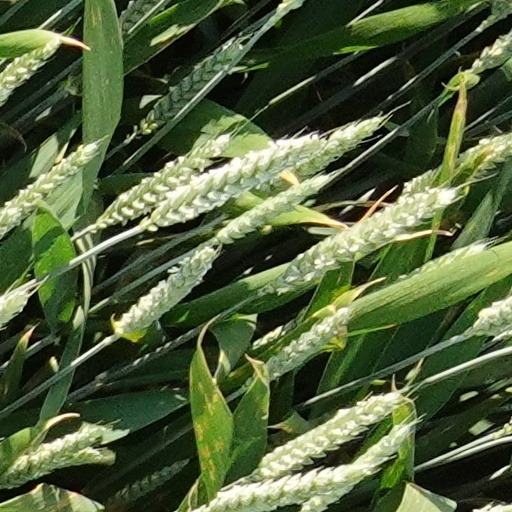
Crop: wheat